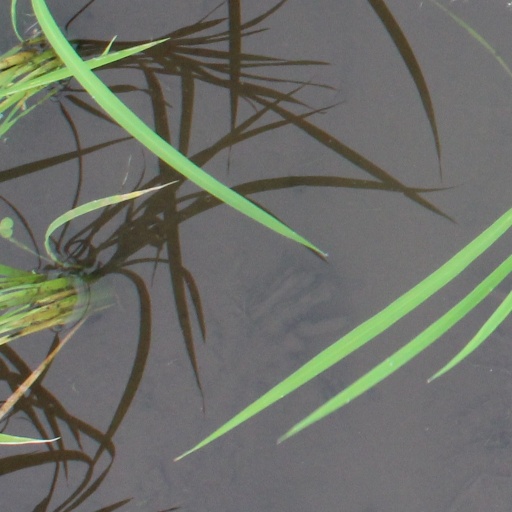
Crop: rice